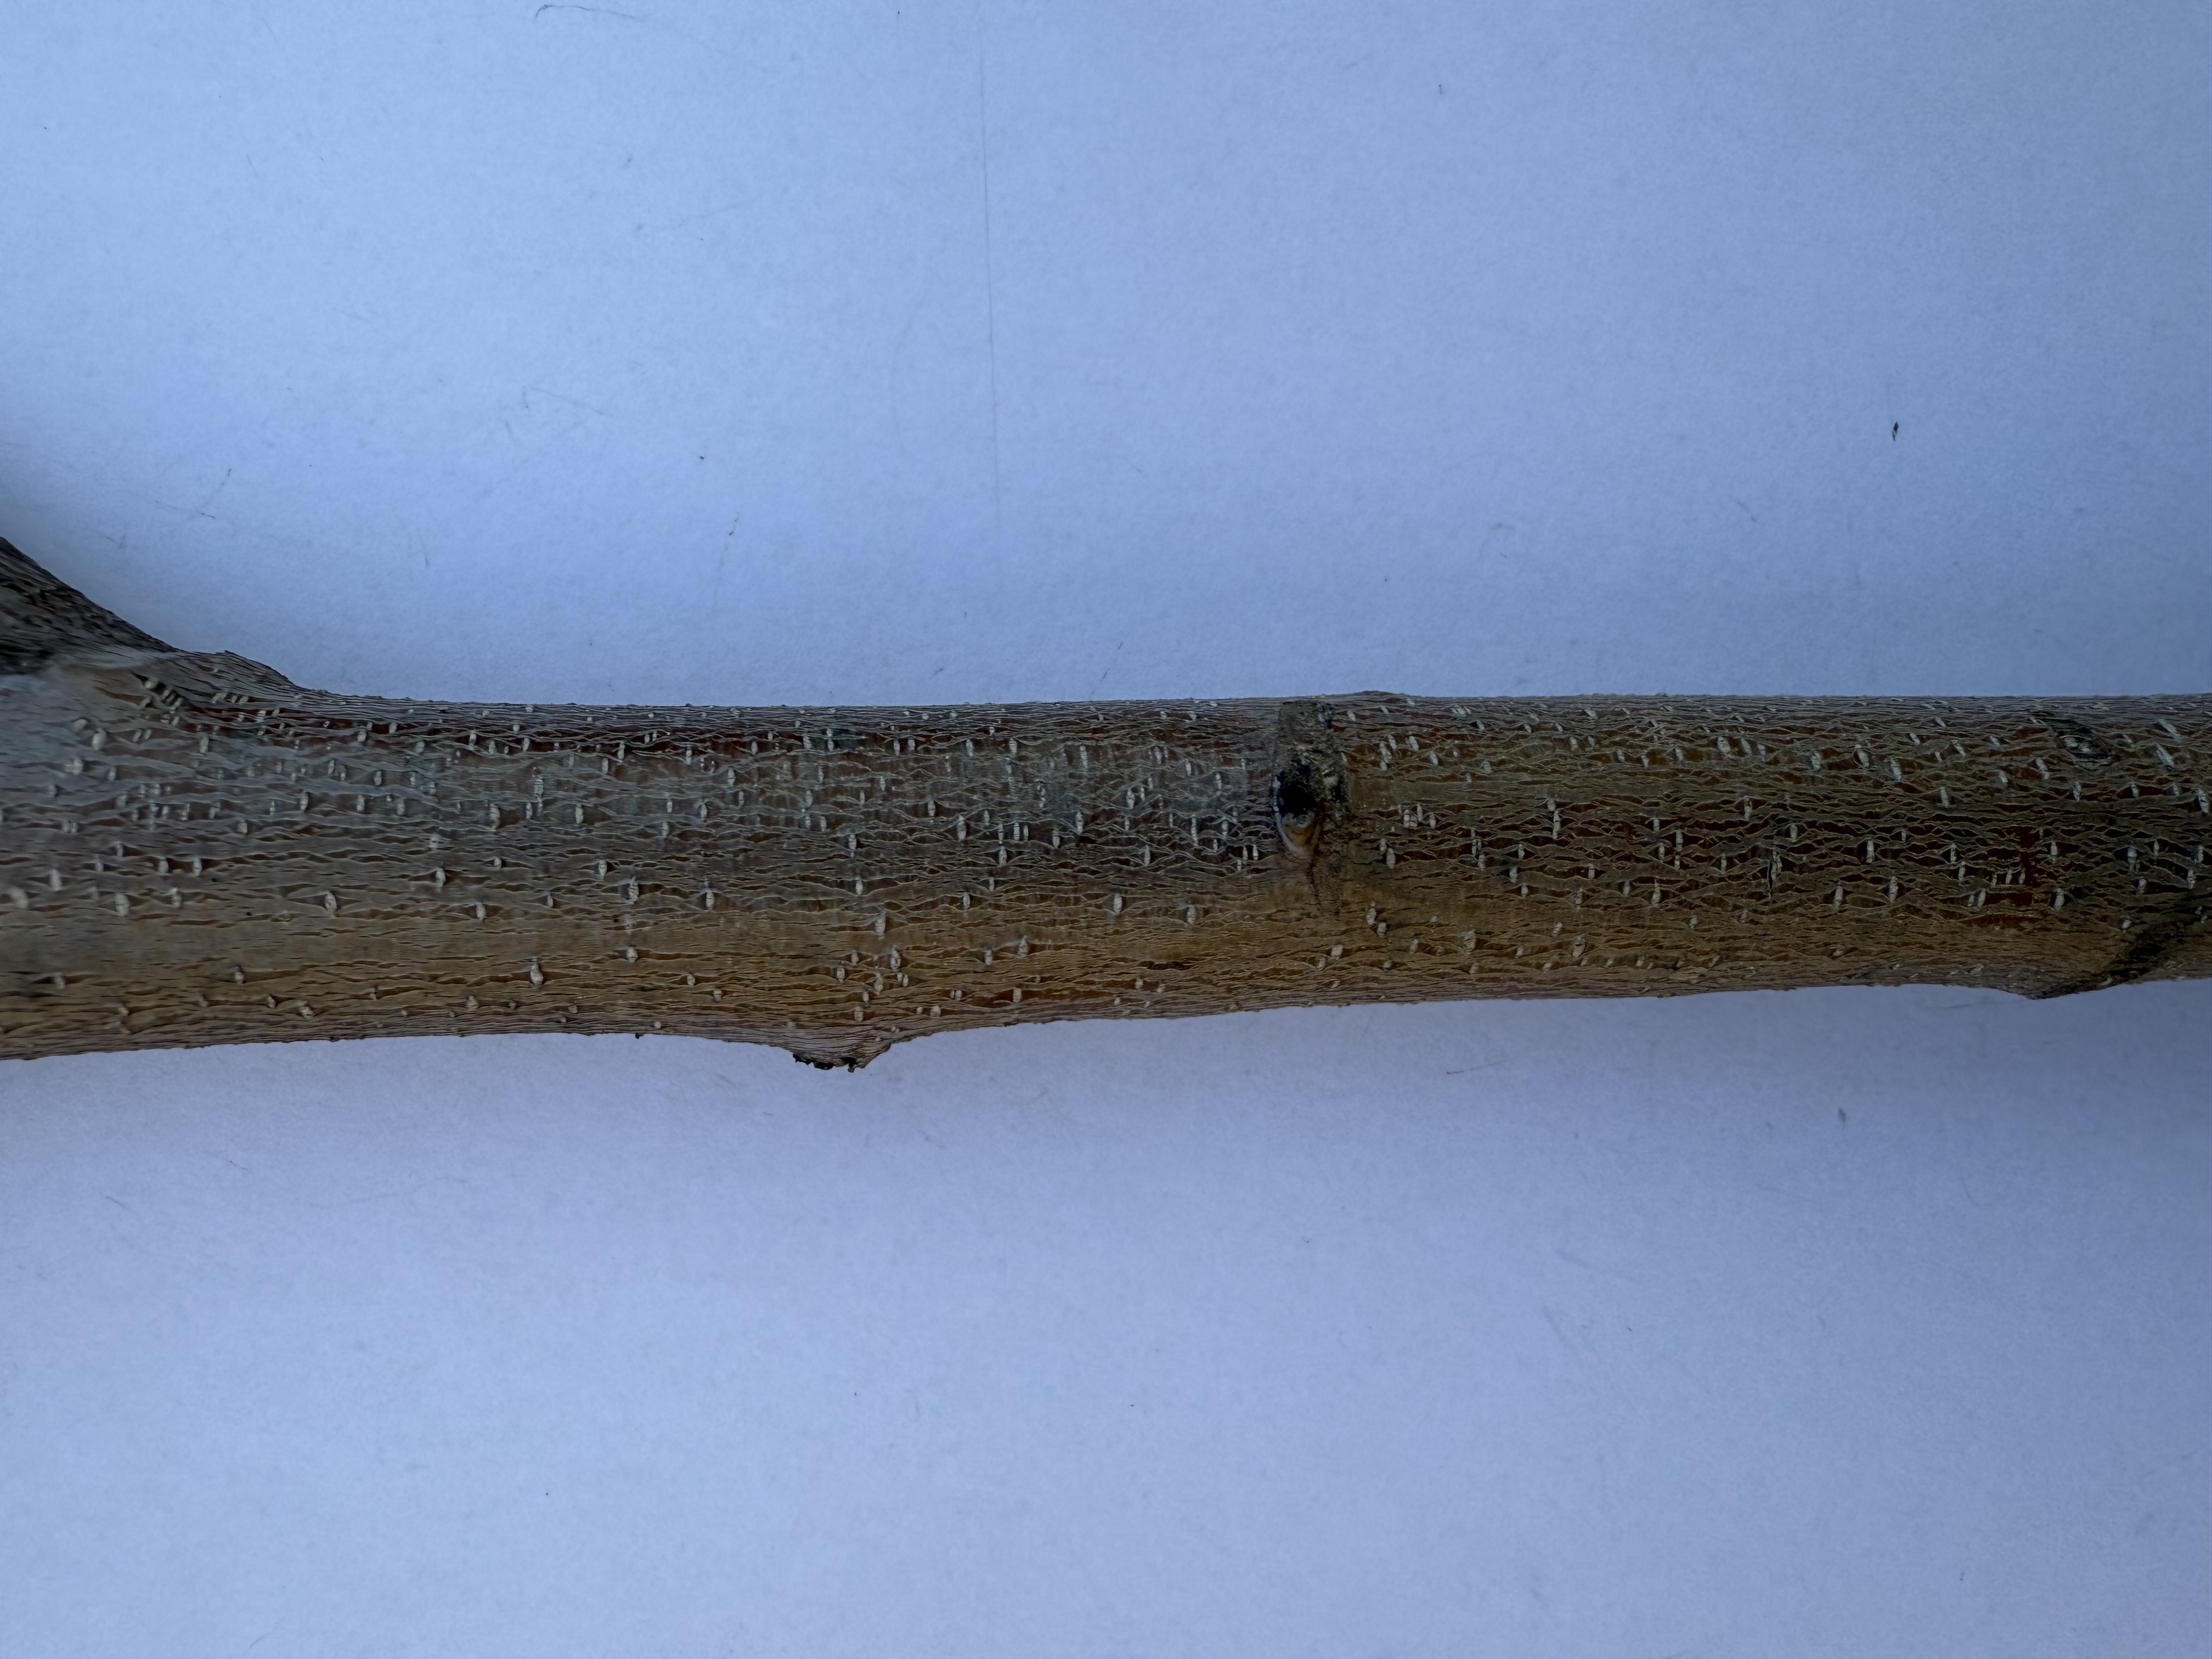
Variety: Yellow Peach